Howard Jones (American football coach)

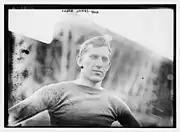
Jones in 1913

After the 1909 season, Howard Jones served a one-year stint as head football coach at Ohio State University in 1910, leading the Buckeyes to a 6–1–3 record. Jones spent four of his next five years in private business, returning only to coach Yale to a 5–2–3 record in 1913. A lack of team talent drove him toward greener pastures, and he would eventually enjoy great success at the University of Iowa and the University of Southern California.